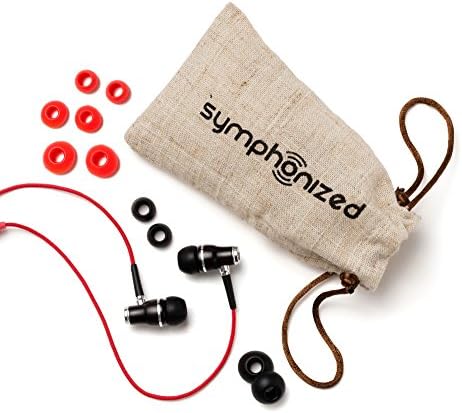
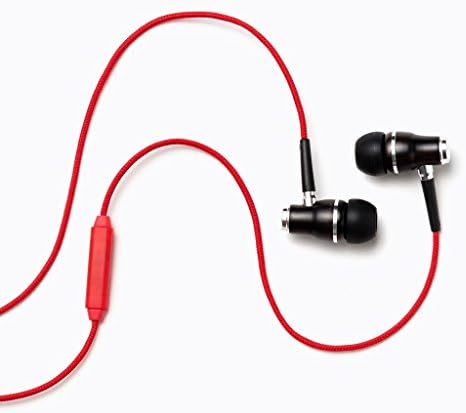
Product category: headphones
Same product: yes